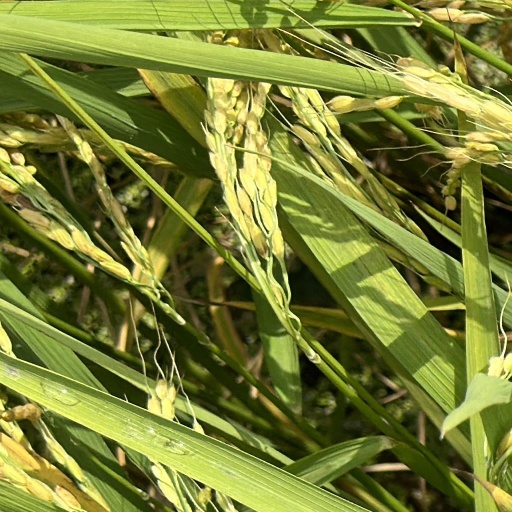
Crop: rice